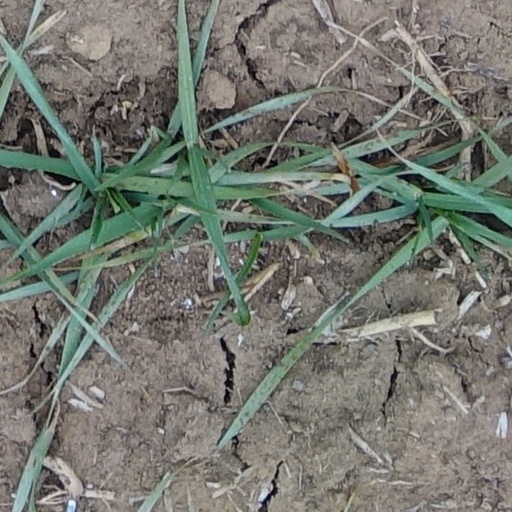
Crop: wheat